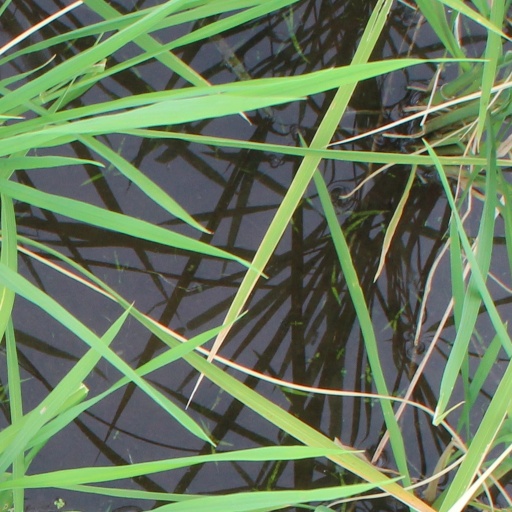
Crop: rice